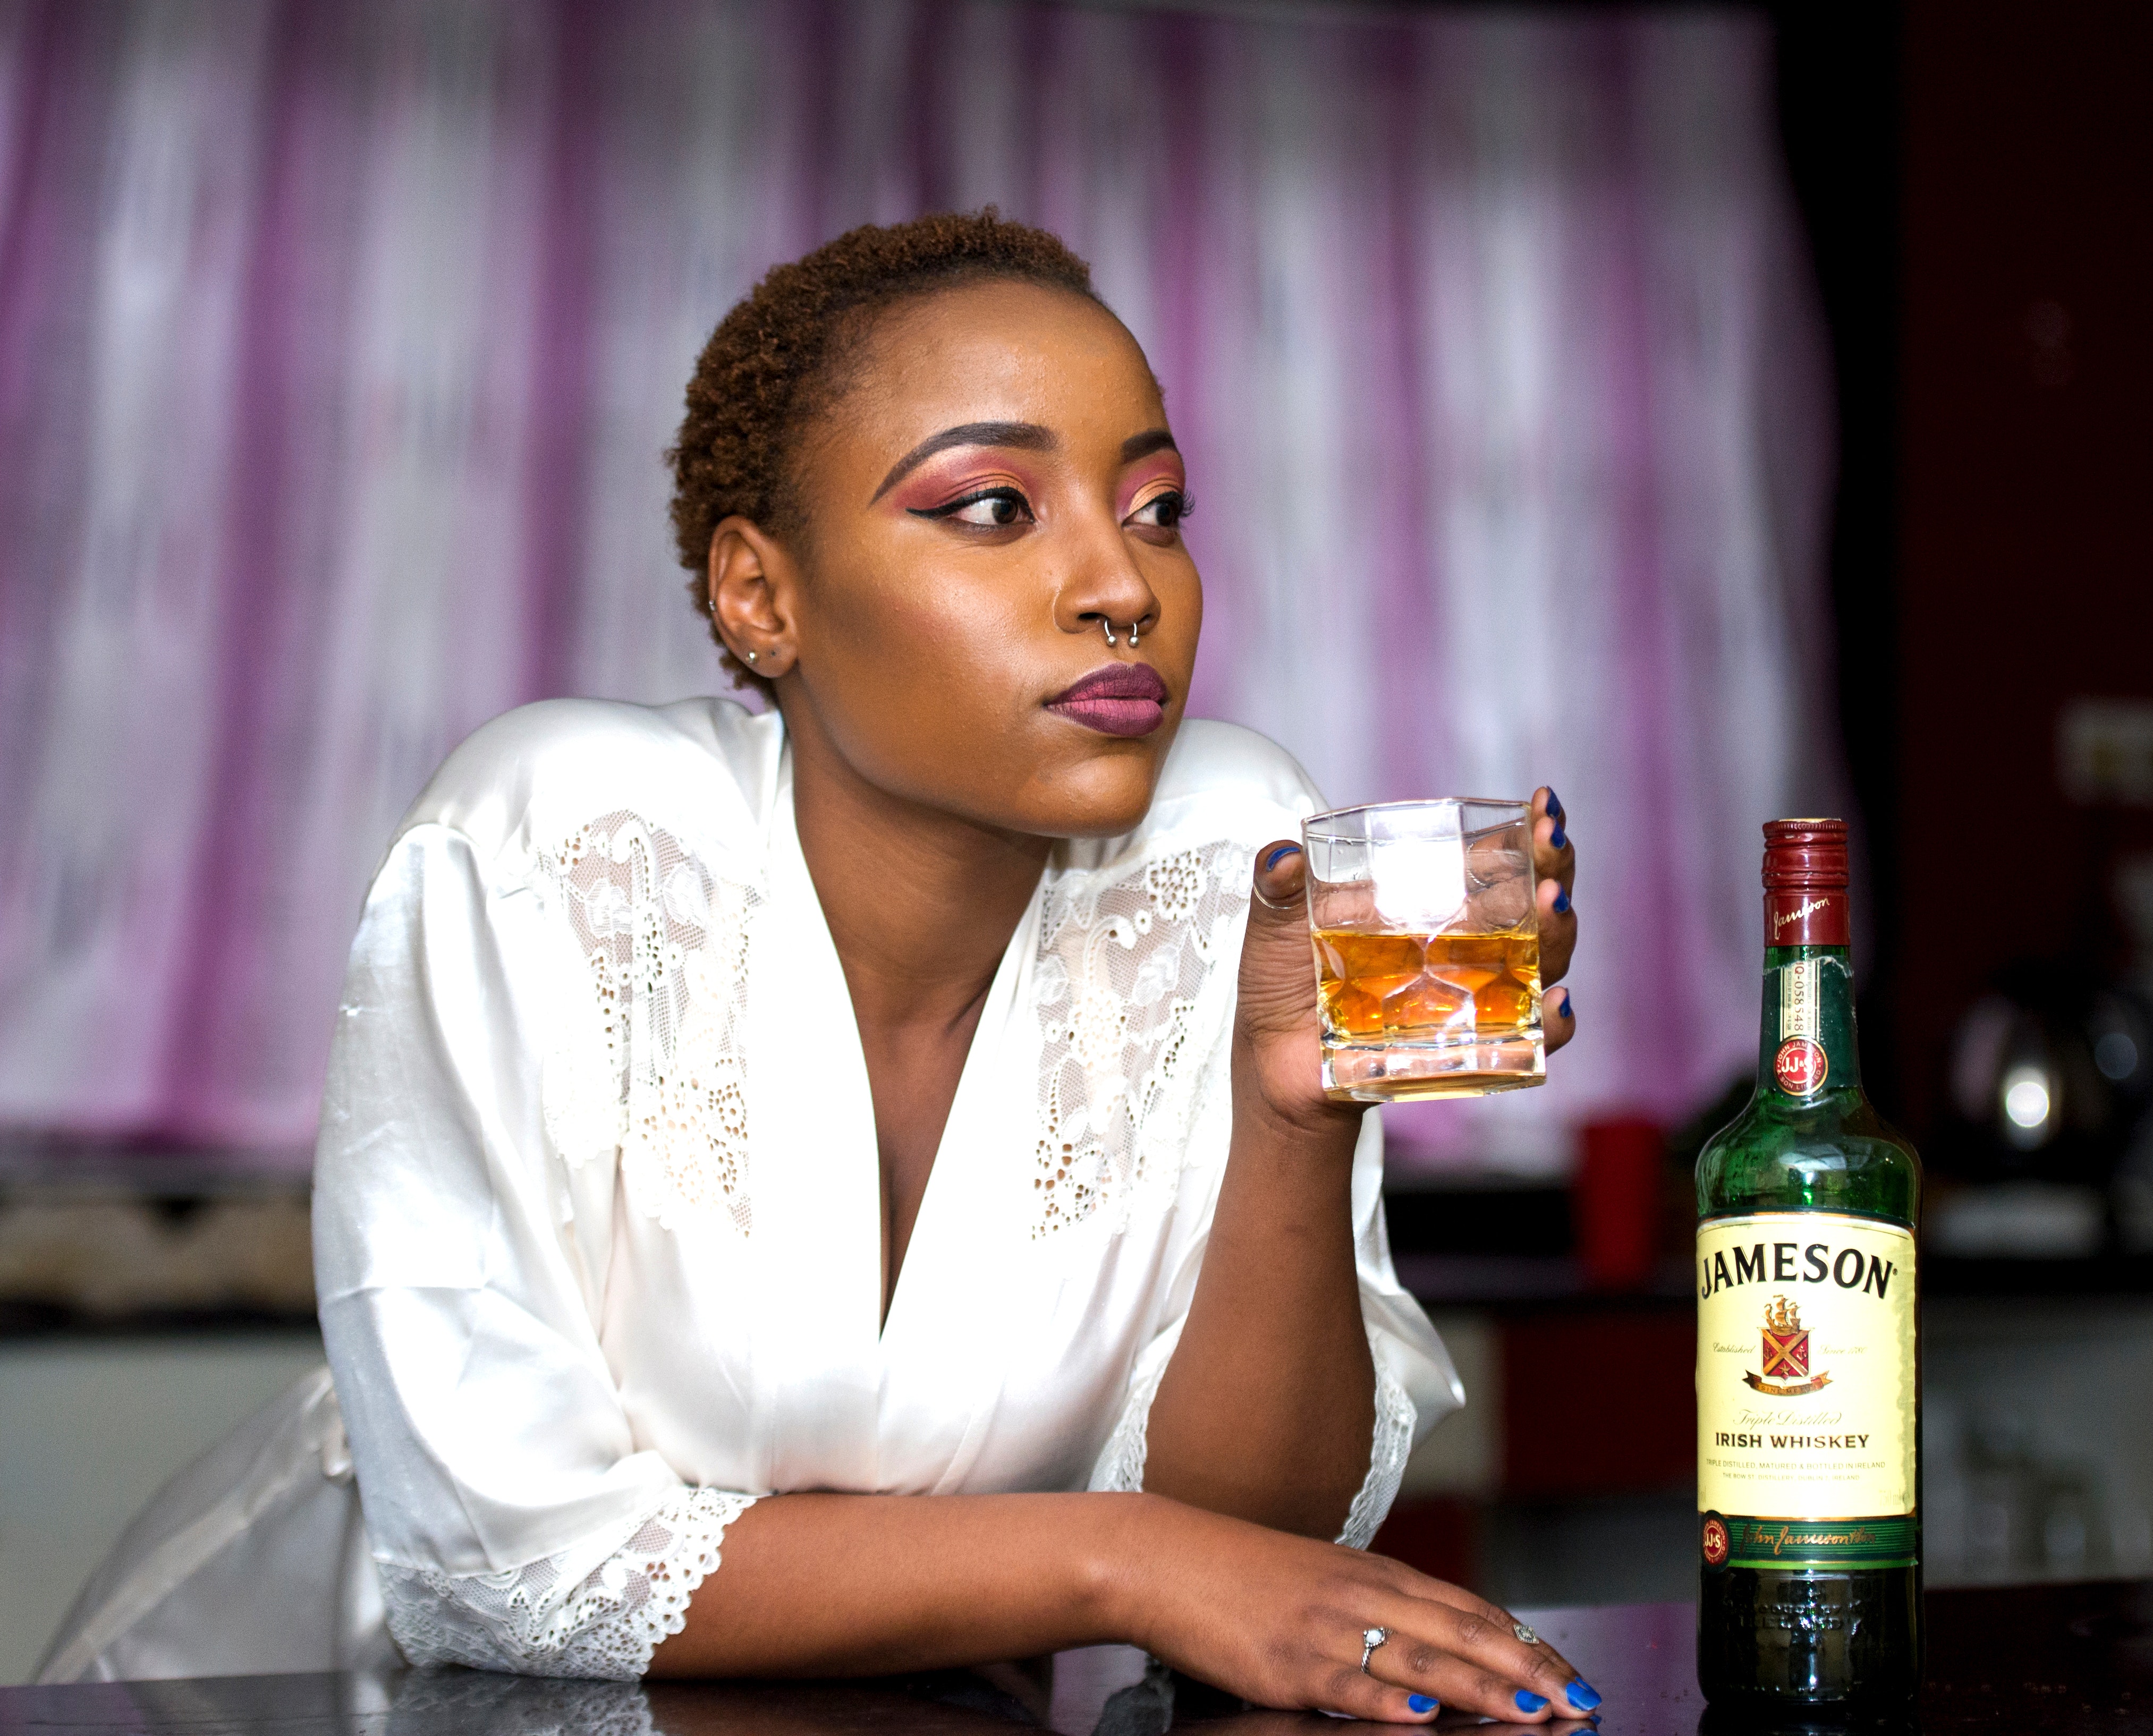
drink, alcoholic beverage, distilled beverage, alcohol, liqueur